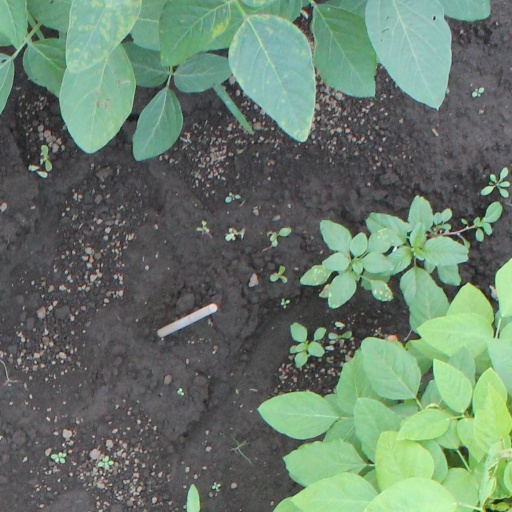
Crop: soybean